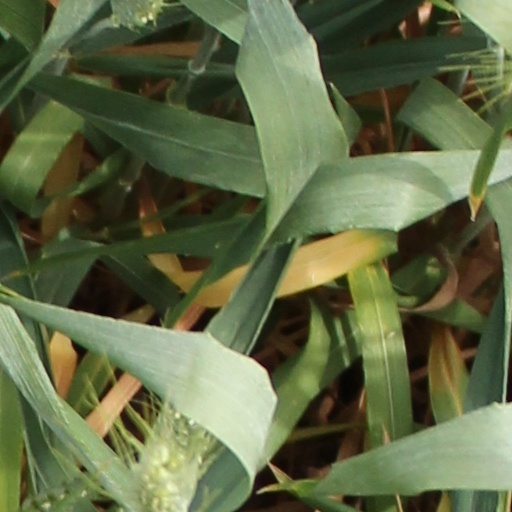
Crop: wheat